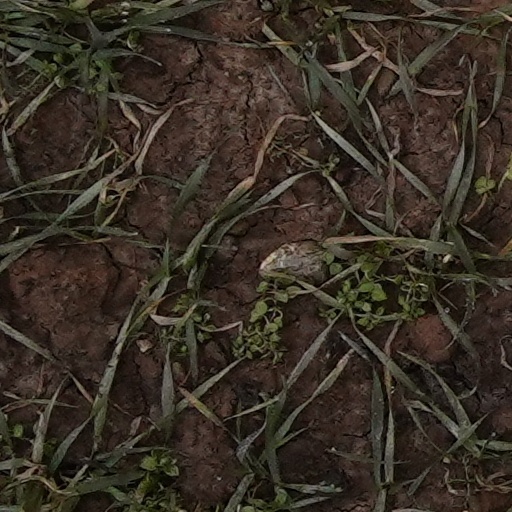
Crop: wheat